Lavrentiy Beria

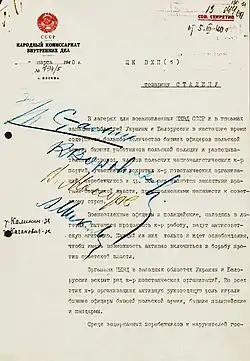
The first page of Beria's notice (oversigned by Stalin and several other officials), to kill approximately 15,000 Polish officers and some 10,000 more intellectuals in the Katyn Forest and other places in the Soviet Union.

In the first couple of years of mass arrests of members of the Communist Party and Soviet government that began after the assassination of Leningrad party boss Sergei Kirov (1 December 1934), Beria was one of the few regional party leaders considered ruthless enough to purge the region under his control, without outside interference. On 9 July 1936, the First Secretary of the Central Committee of the Armenian Communist Party, Aghasi Khanjian was found dead from a bullet wound. It was officially announced that he had committed suicide, and he was retrospectively denounced as an enemy of the people, but in 1961, the then head of the KGB, Alexander Shelepin reported that he had been murdered by Beria.